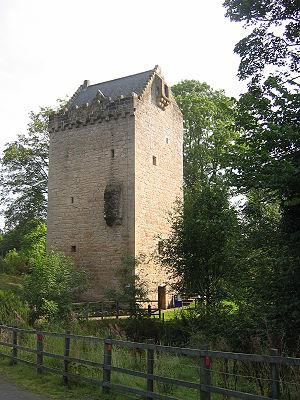
Cette liste recense les principaux châteaux du council area du South Lanarkshire en Écosse.